Leon Pole

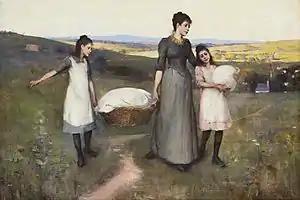
"The Village Laundress", 1891, National Gallery of Victoria

Leon Pole (28 June 1871 – 31 December 1951) was an Australian artist who was associated with the Heidelberg School art movement, also known as Australian Impressionism.